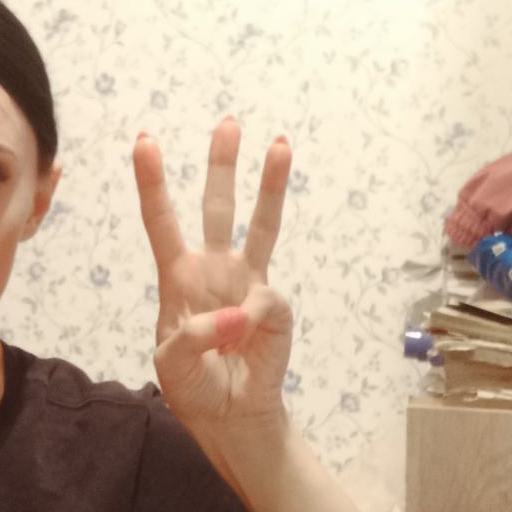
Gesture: three